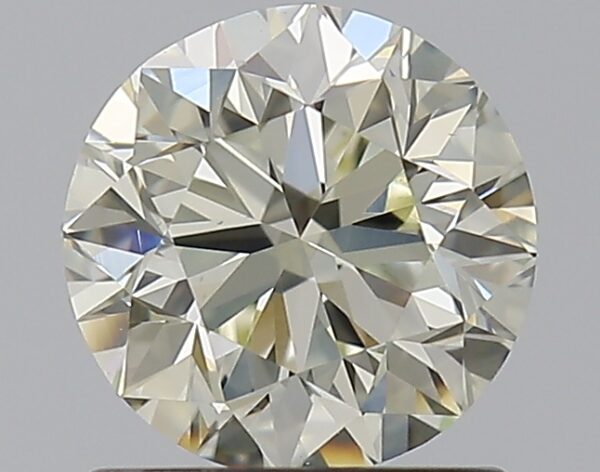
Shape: round
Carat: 1
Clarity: VVS2
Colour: N
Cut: VG
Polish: EX
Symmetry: VG
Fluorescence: F
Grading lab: GIA
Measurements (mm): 6.2 x 6.27 x 4.04